Lincoln MacMillan

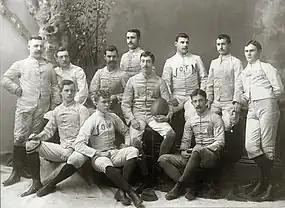
1887 Michigan football team, MacMillan at far right in back row

MacMillan also played on the Michigan football teams that began the football rivalry with Notre Dame with five consecutive victories. MacMillan was the starting right end on the undefeated 1887 Michigan Wolverines football team that won three games against Notre Dame and outscored all opponents 102 to 10. He switched to left end for the 1888 Michigan Wolverines football team that won two games against Notre Dame and compiled a 4–1 record while outscoring opponents 130 to 46. During MacMillan's two years as a starting end, the Wolverines compiled a 9–1 record and outscored opponents 232 to 56.